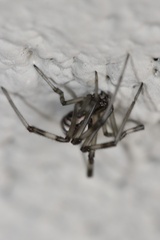
Species: Lactrodectus_hesperus